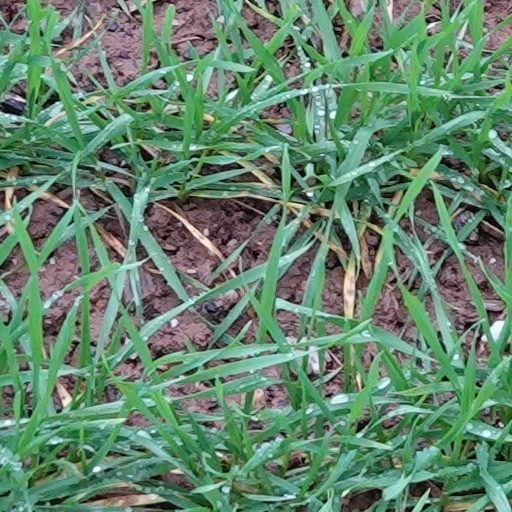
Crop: wheat